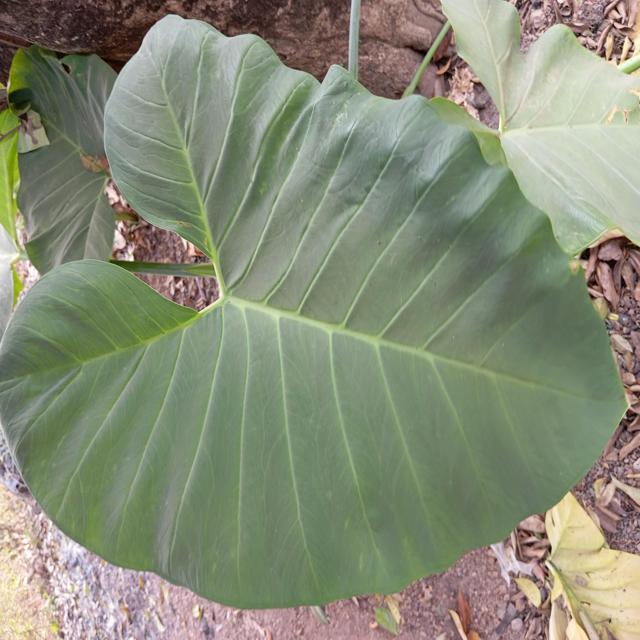
Label: Early_Blight